Witchcraft (1988 film)

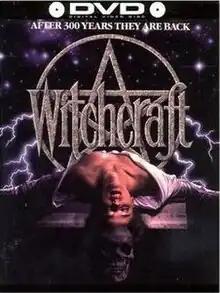
DVD cover

Witchcraft (also known as Witch and Warlock) is a 1988 American supernatural horror film directed by Rob Spera and starring Anat Topol, Gary Sloan, Mary Shelley, Elizabeth Stocton, Deborah Scott, Alexander Kirkwood, Lee Kissman and Ross Newton. The screenplay was written by Jody Savin. It is the first film in the "Witchcraft" series, followed by "".